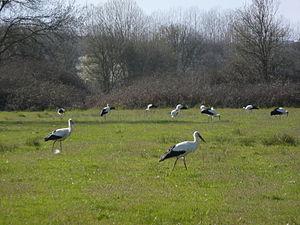
La Cigogne blanche est une grande espèce d'oiseaux échassiers de la famille des Ciconiidés. Son plumage est principalement blanc, avec du noir sur les ailes. Les adultes ont de longues pattes rouges et un bec rouge long et droit, et mesurent en moyenne 100 à 115 cm du bout du bec au bout de la queue, avec une envergure comprise entre 155 et 215 cm. Son espérance de vie est de 20 à 30 ans.